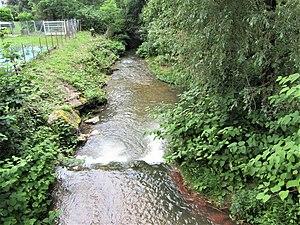
L'Agny à Nivolas Vermelle en juin 2019
L'Agny est une rivière française, en région Auvergne-Rhône-Alpes, dans le département de l'Isère dans l'arrondissement de La Tour-du-Pin. Ce cours d'eau est un affluent gauche de la Bourbre et donc, un sous-affluent du Rhône.
Nivolas-Vermelle est une commune française située dans le département de l'Isère en région Auvergne-Rhône-Alpes.